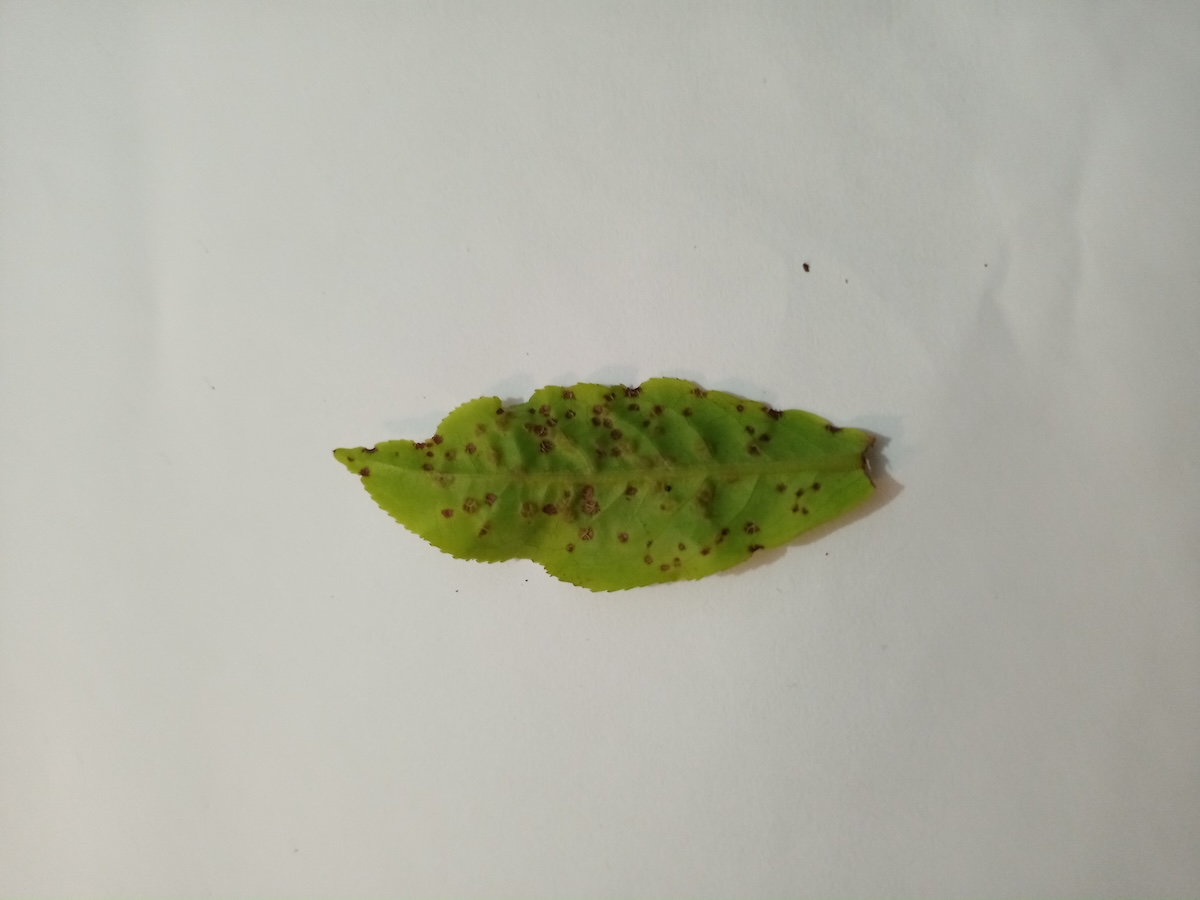
Label: Green mirid bug